Swedish Evangelical Lutheran Church (Ham Lake, Minnesota)

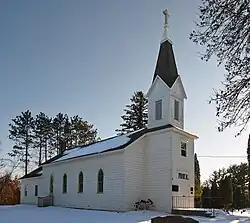
The Swedish Evangelical Lutheran Church from the northeast

The Swedish Evangelical Lutheran Church is a historic property in Anoka County, Minnesota. It is located at 2332 Swedish Drive in Ham Lake, Minnesota. The Late Victorian style church was built in 1872 to the design of architect Per August Gustafson. The church is listed on the National Register of Historic Places. The church is owned and maintained by the congregation of Our Saviour's Lutheran Church of East Bethel, Minnesota and is also known as Our Saviour's Lutheran Church of Ham Lake. Both churches are affiliated with the Evangelical Lutheran Church in America.